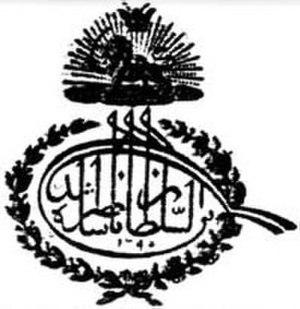
Nassereddine Shah, né le 16 juillet 1831 à Tabriz et assassiné le 1ᵉʳ mai 1896 à Téhéran, fut shah de Perse du 13 septembre 1848 jusqu'à sa mort.